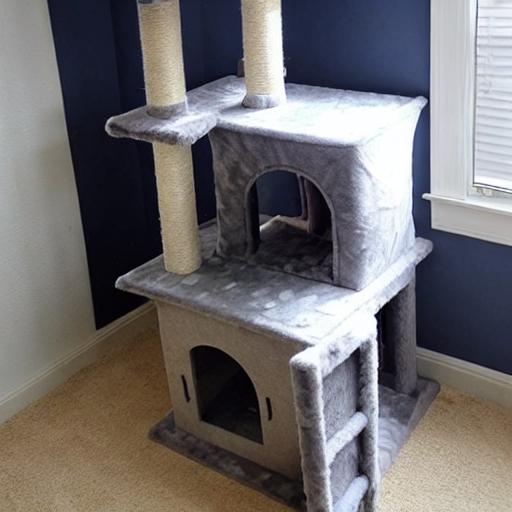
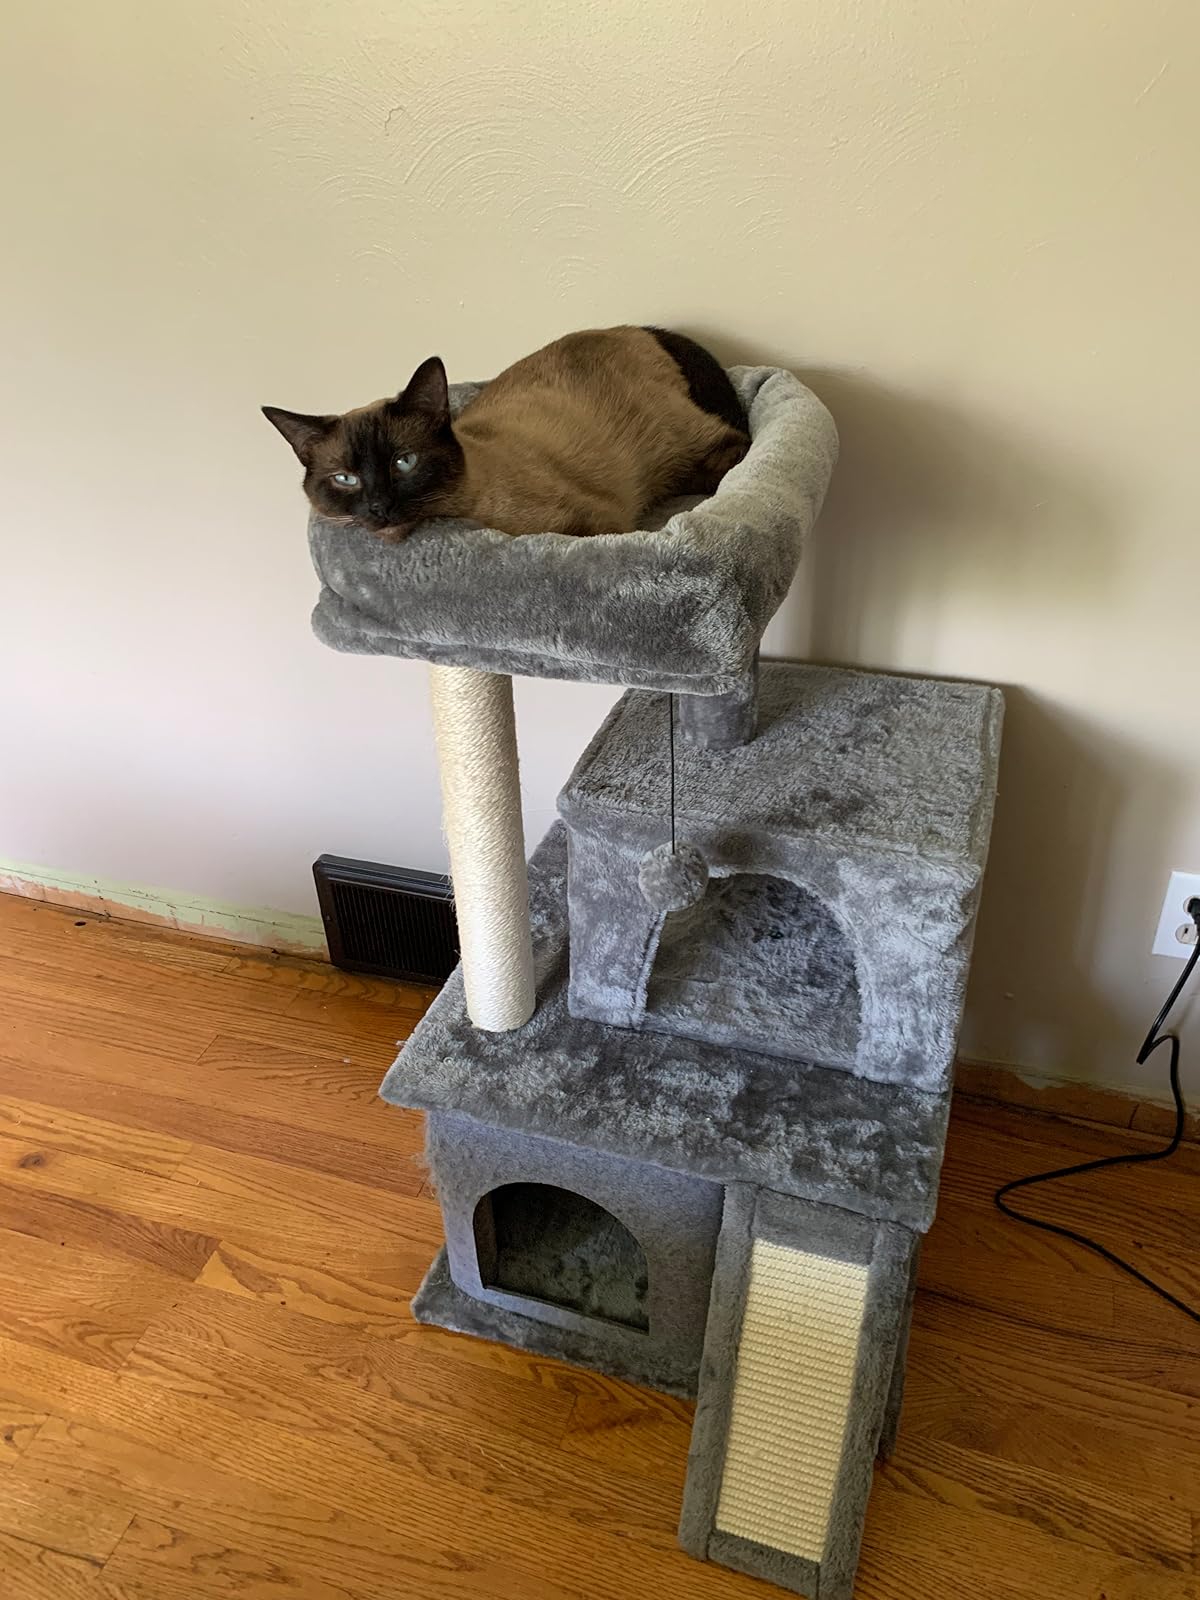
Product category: items_cat tree
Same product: no